Rice production in the United States

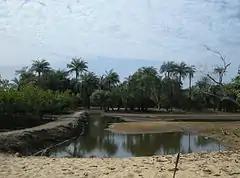
Dikes are used to protect the rice paddy fields from the channels of saltwater which overflow during high tide. Karabane, Senegal, 2008; similar delta cultivation techniques were used in West Africa back to at least the 15th century.

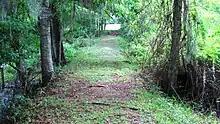
Similar dike, used to grow rice in the early United States, now abandoned and reclaimed by woodland

Enslaved Africans cleared the land, diked the marshes and built the irrigation system, skimming the freshwater layer off the high tide, flushing the fields, and adjusting the water level to the development stage of the rice. Rice was planted, hoed, and harvested with hand tools; plows and harvest wains could be pulled by mules or oxen wearing special shoes. At first rice was milled by hand with wooden paddles, then winnowed in sweetgrass baskets (the making of which was another skill brought by slaves from Africa). The invention of the rice mill increased profitability of the crop, and the addition of water power for the mills in 1787 by American millwright Jonathan Lucas was another step forward.